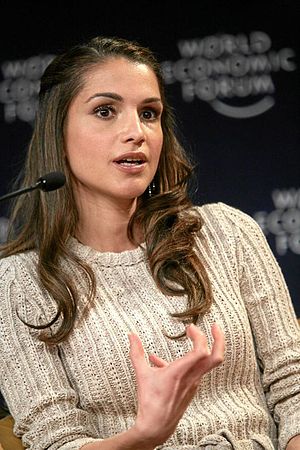
Rania af Jordan
Rania af Jordan er gift med kong Abdullah II og er dronning af Jordan.